Dance in India

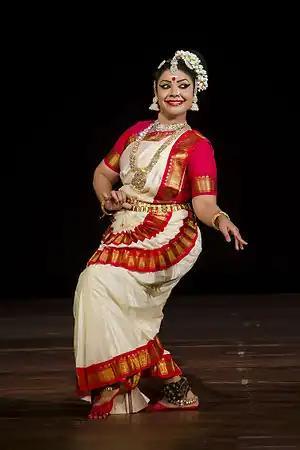
Mohiniyattam

Manipuri Raas Leela dance is a unique form of dance drama which has its origin in Manipur, a state in northeastern India bordering with Myanmar (Burma). It is particularly known for its Hindu Vaishnavism themes, and performances of love-inspired dance drama of Radha-Krishna called Ras Lila. However, the dance is also performed to themes related to Shaivism, Shaktism. The Manipuri Raas Leela dance is a team performance, with its own unique costumes notably the "Kumil" (a barrel shaped, elegantly decorated skirt), aesthetics, conventions and repertoire. The Manipuri dance drama is, for most part, marked by a performance that is graceful, fluid, sinuous with greater emphasis on hand and upper body gestures.